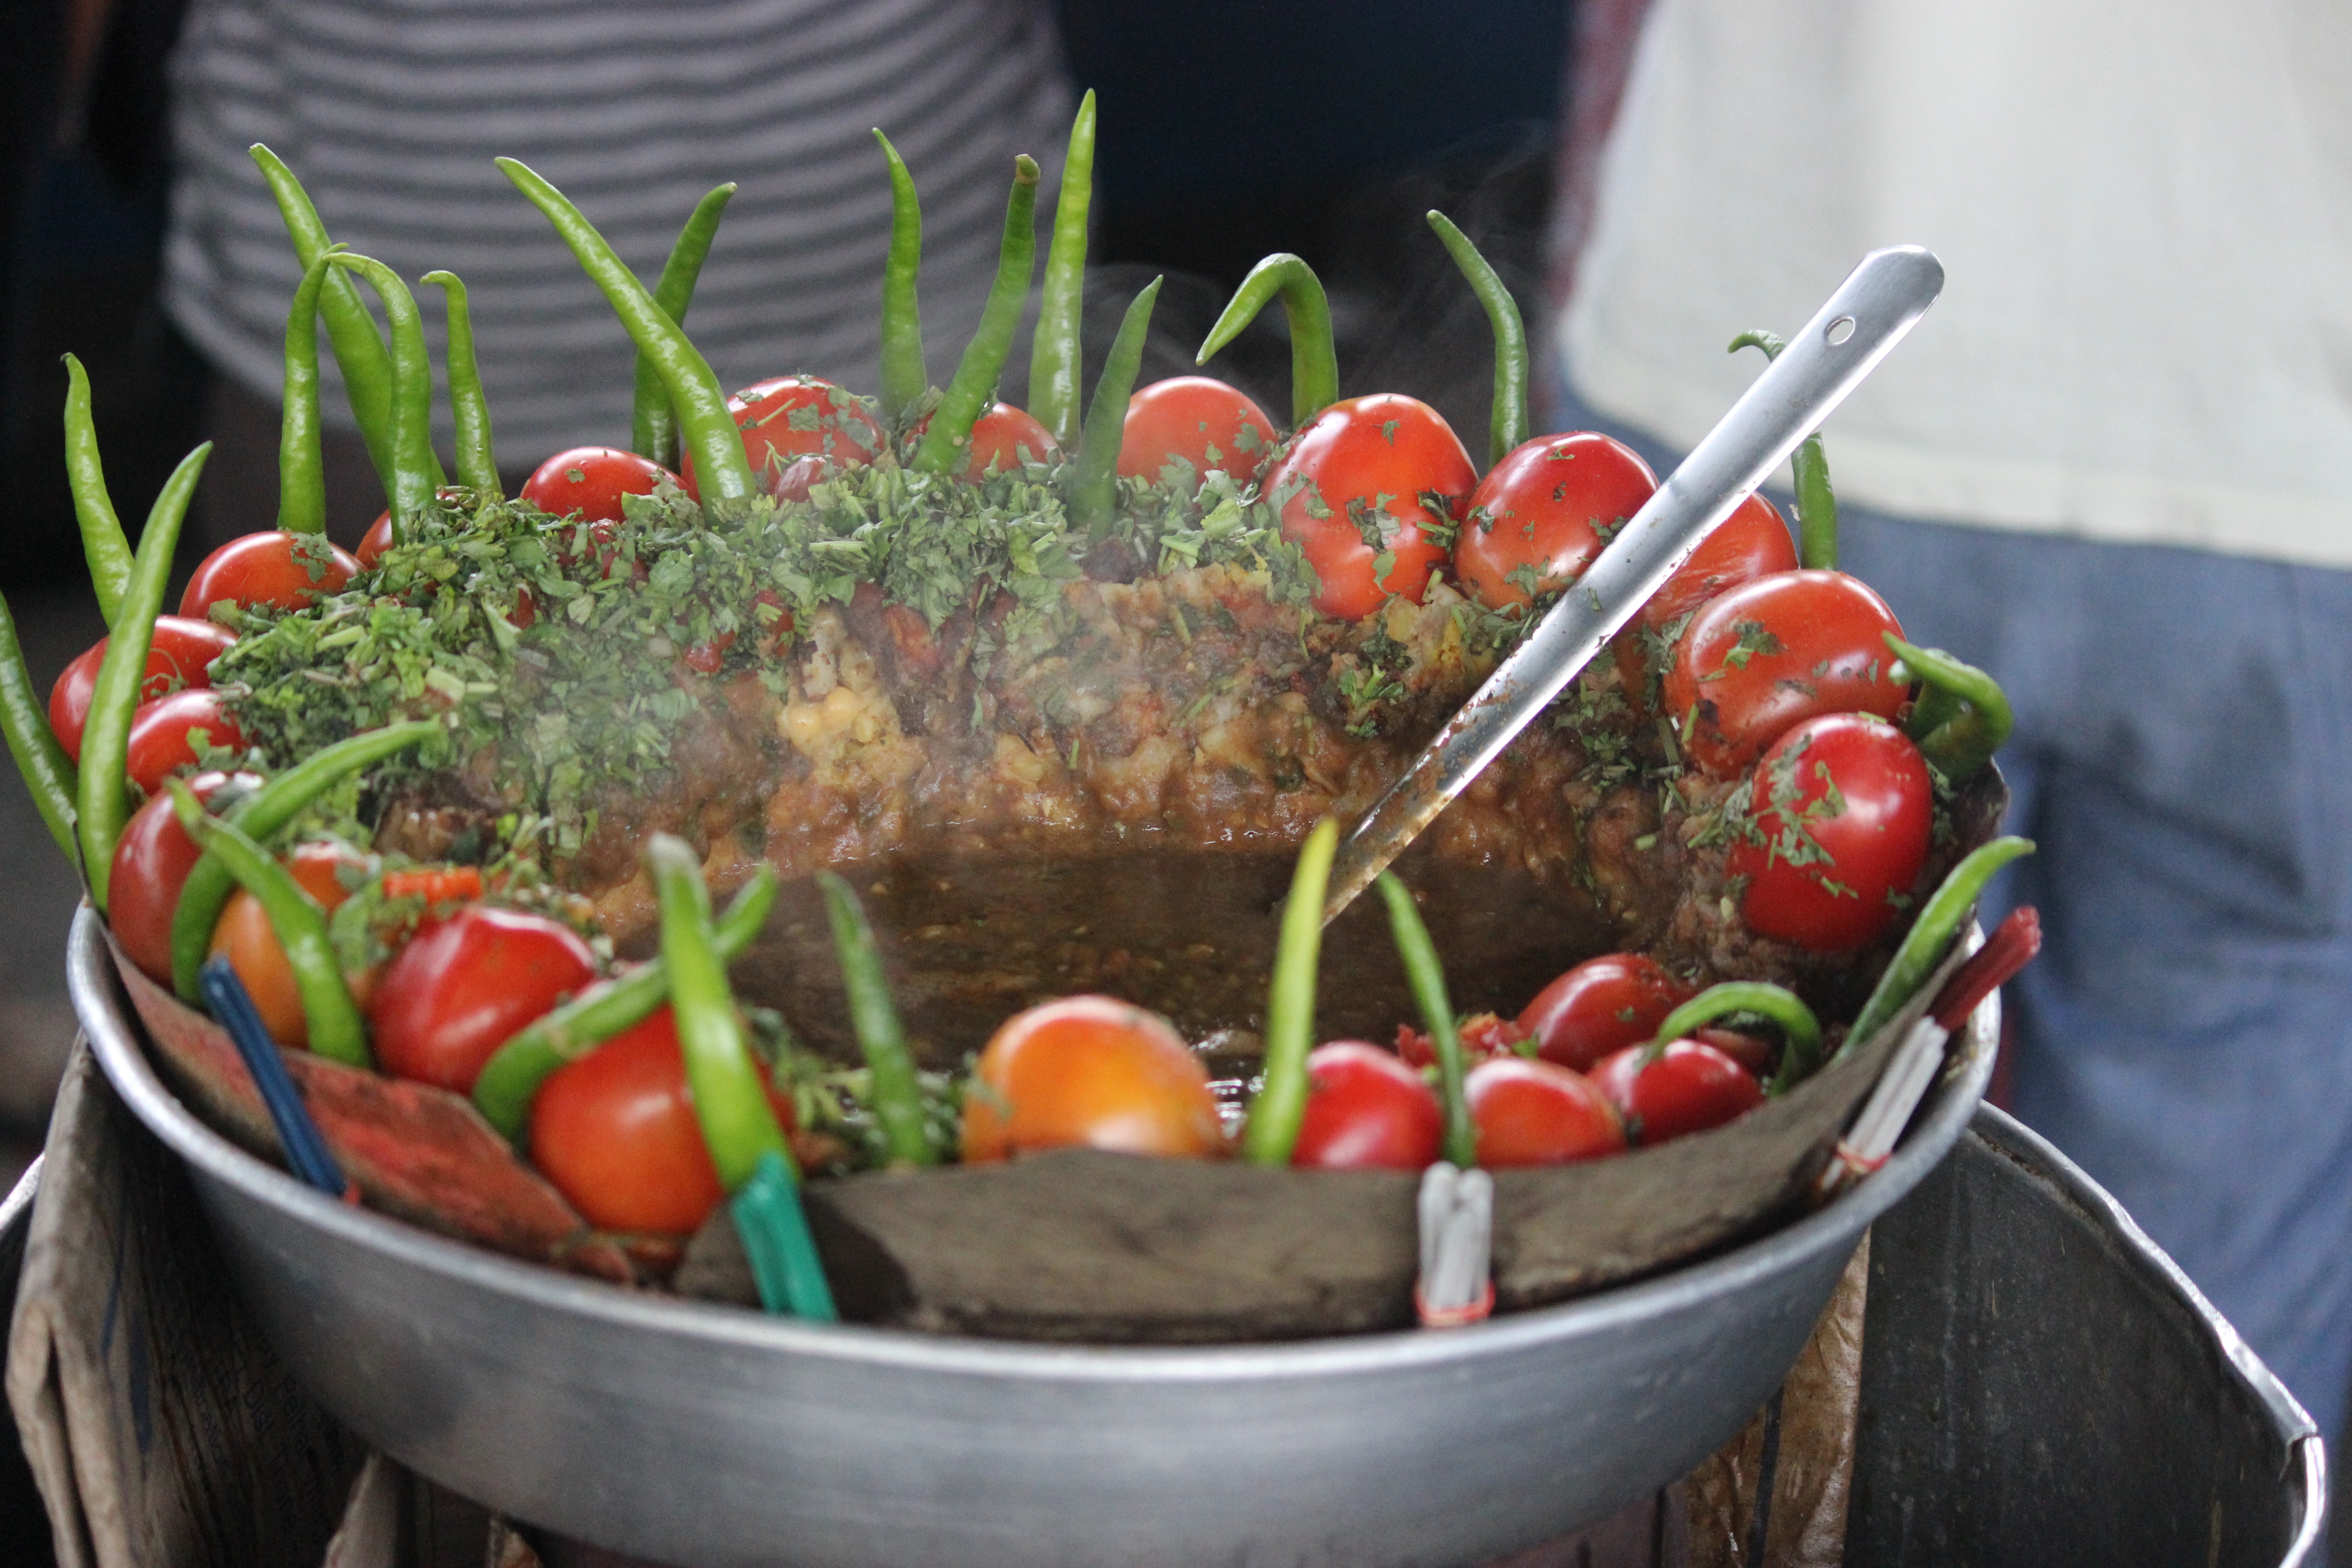
plant, dish, meal, food, produce, vegetable, meat, cuisine